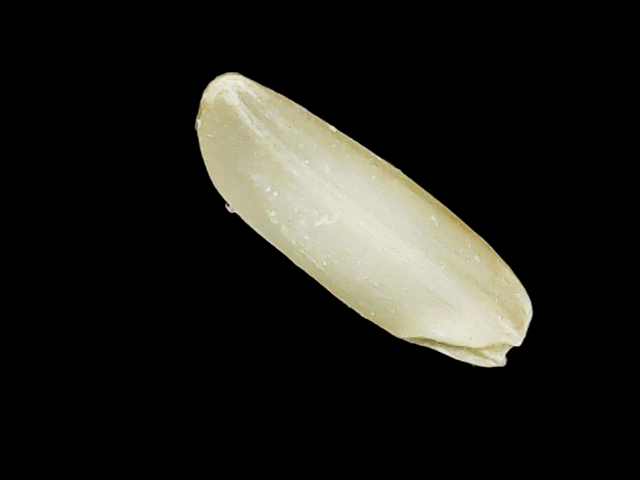
Rice variety: Binadhan12